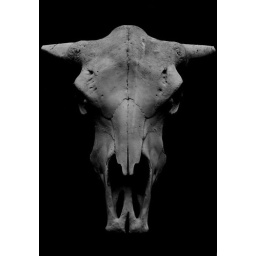
Cow skull hanging over a door, converted to black and white and levels adjusted to 'black out' the background